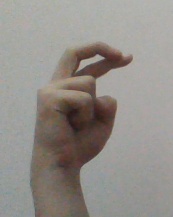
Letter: zay